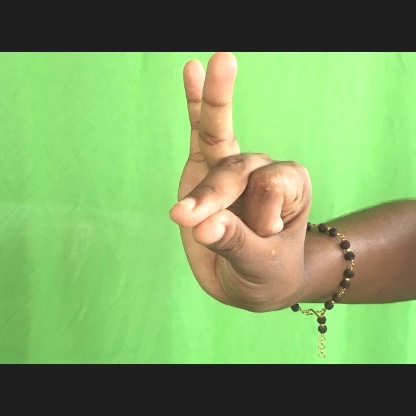
Mudra: Bramaram